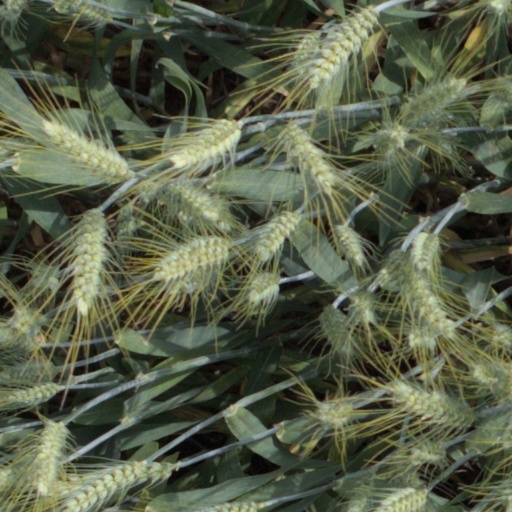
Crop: wheat